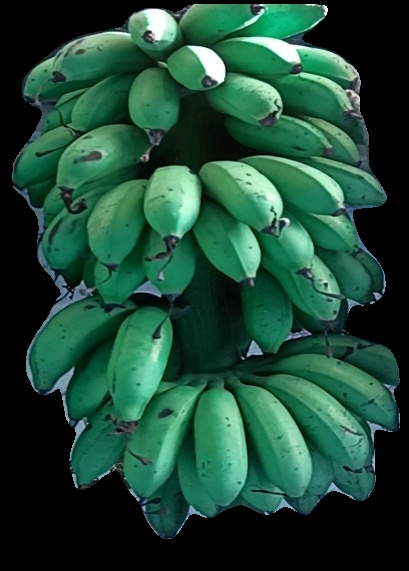
Variety: rasbale
Grade: grade2